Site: brandenburg
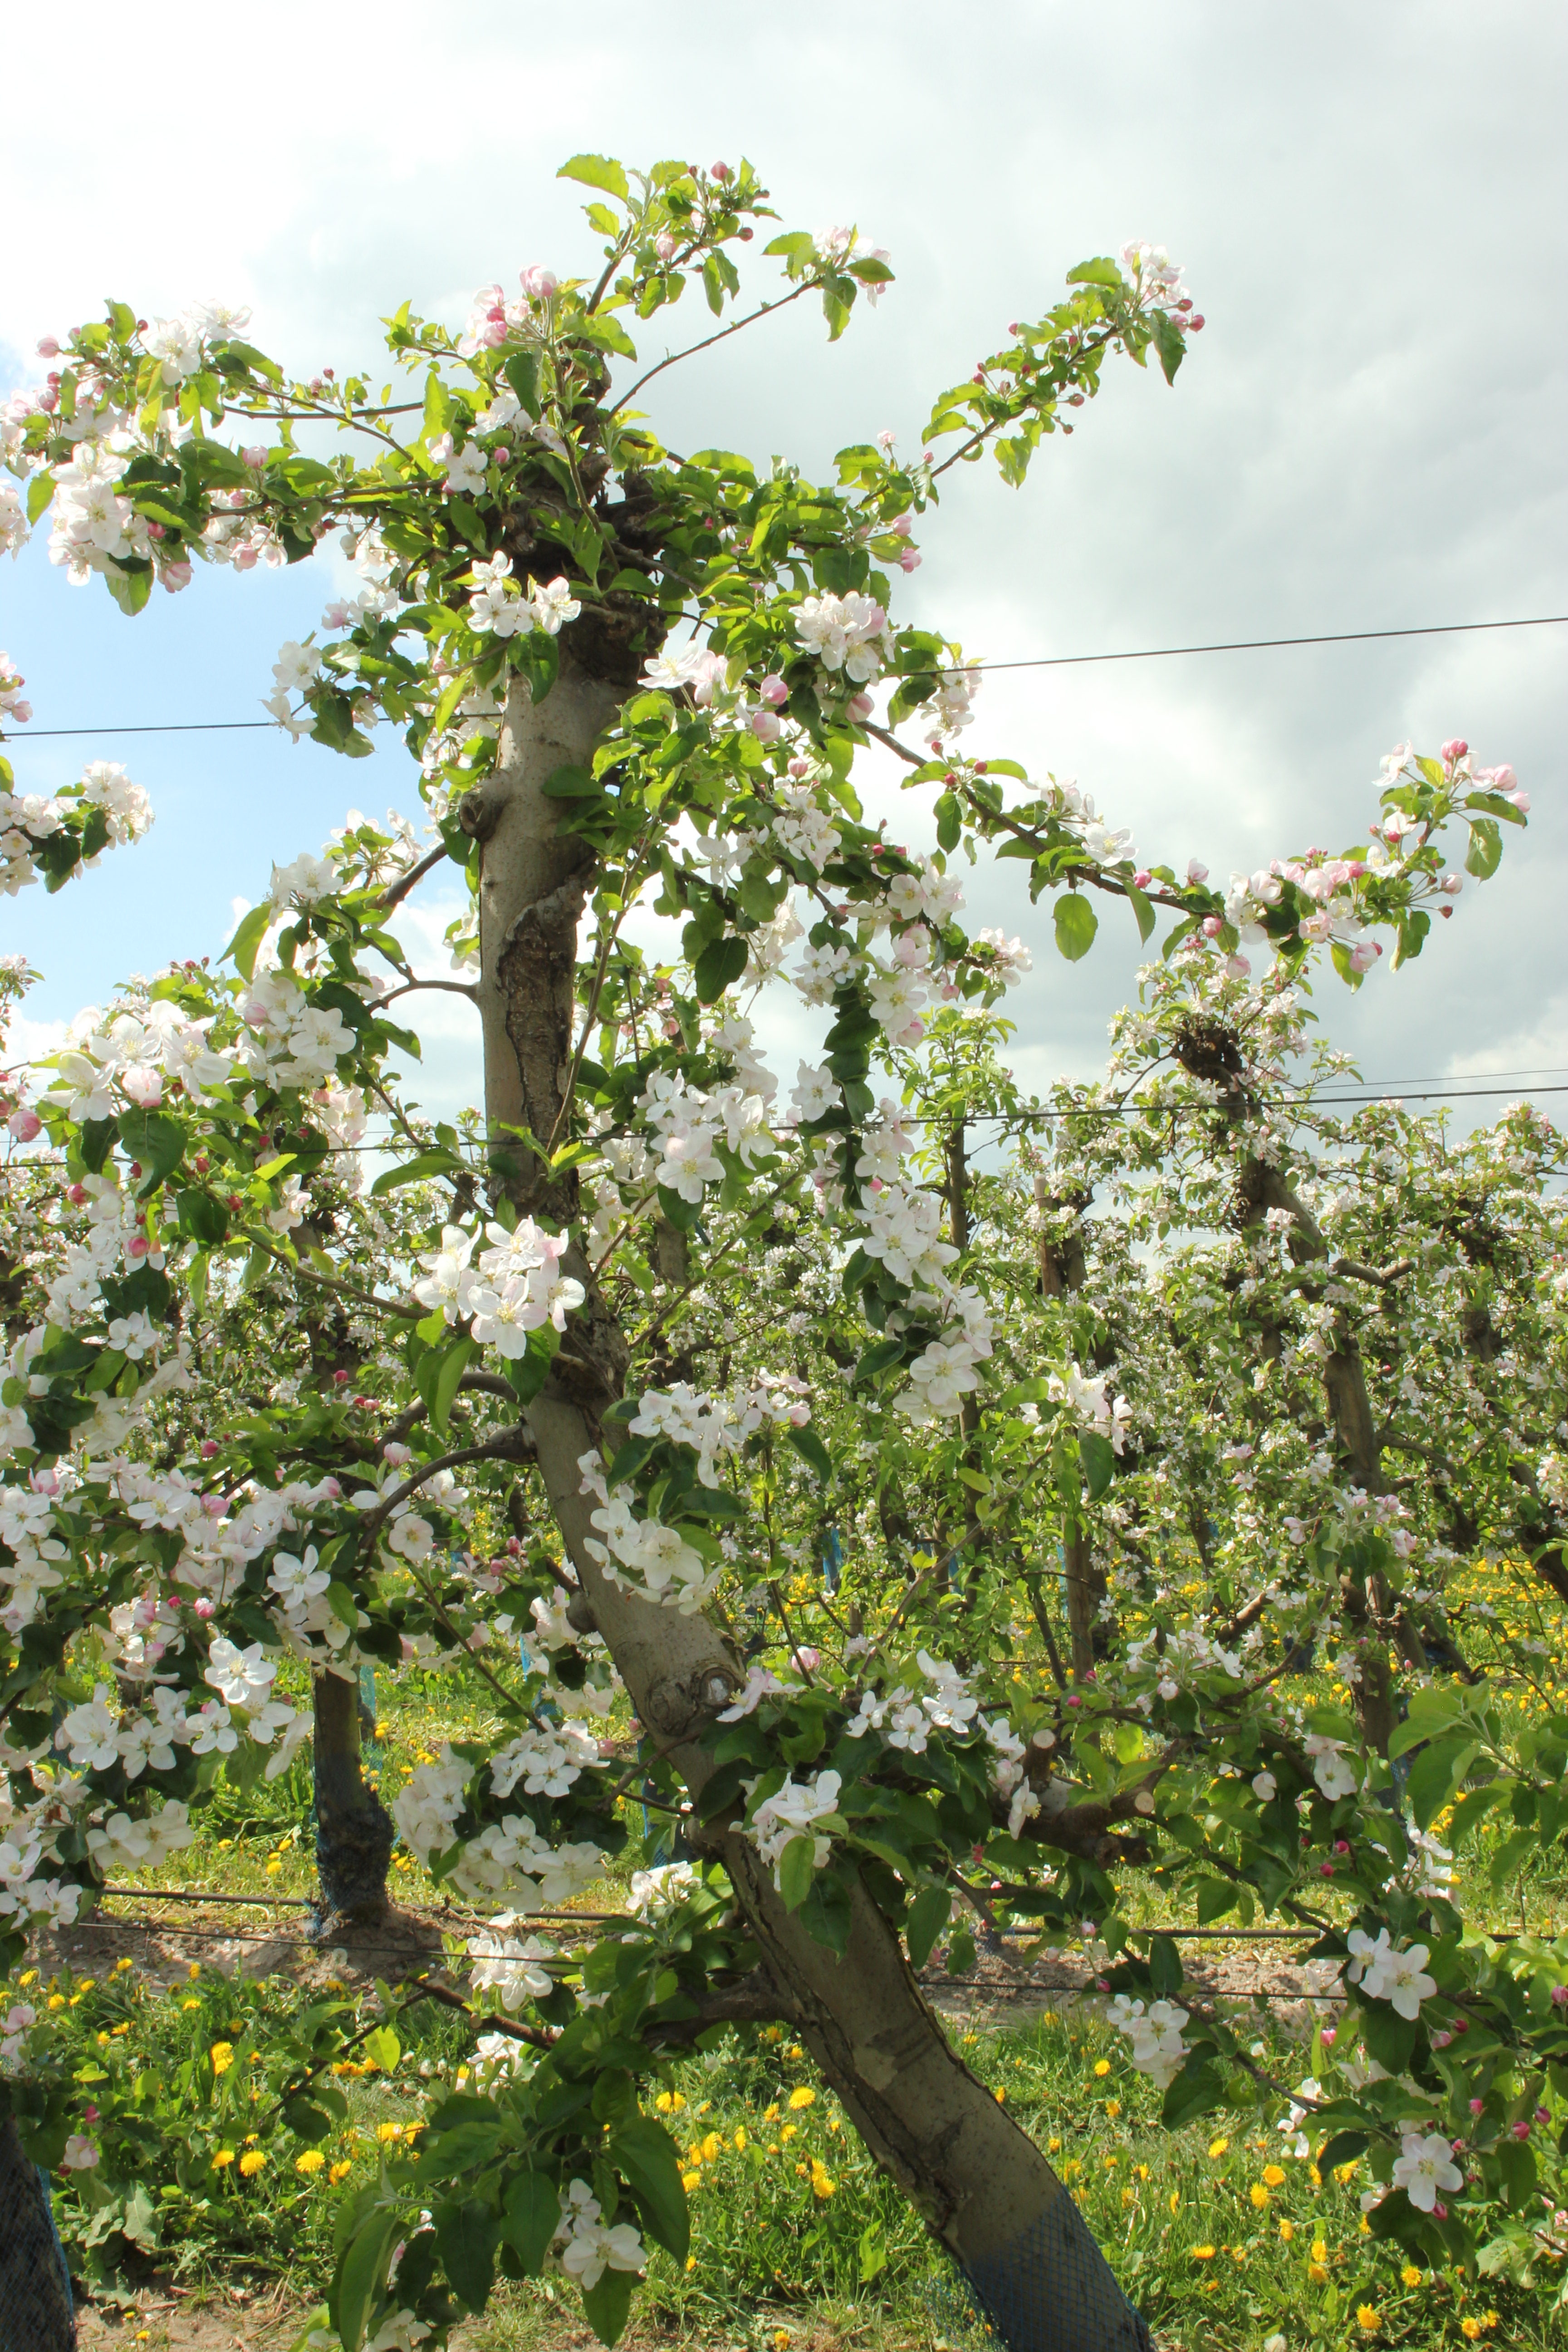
Growth stage (BBCH 65): Flowering